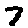
Label: 7